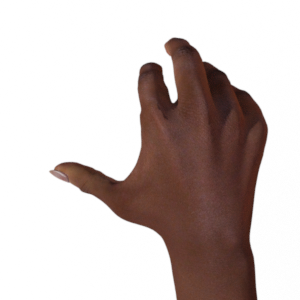
Label: rock